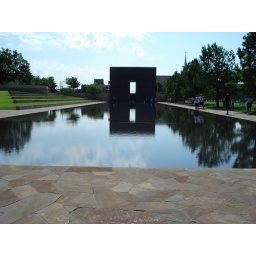
This water area represents where the street that came by the Federal Buiding, i think 5th street.